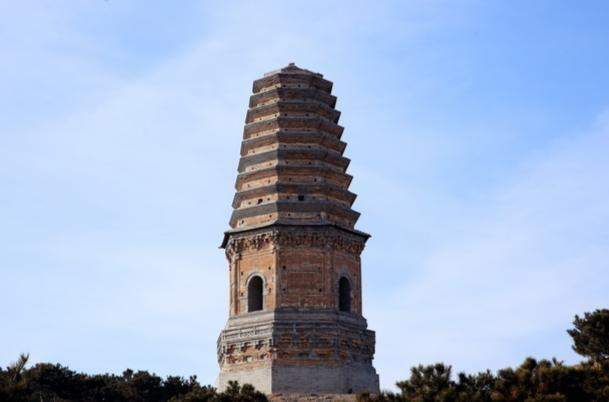
地标名称：农安辽塔
所在城市：长春市·农安县